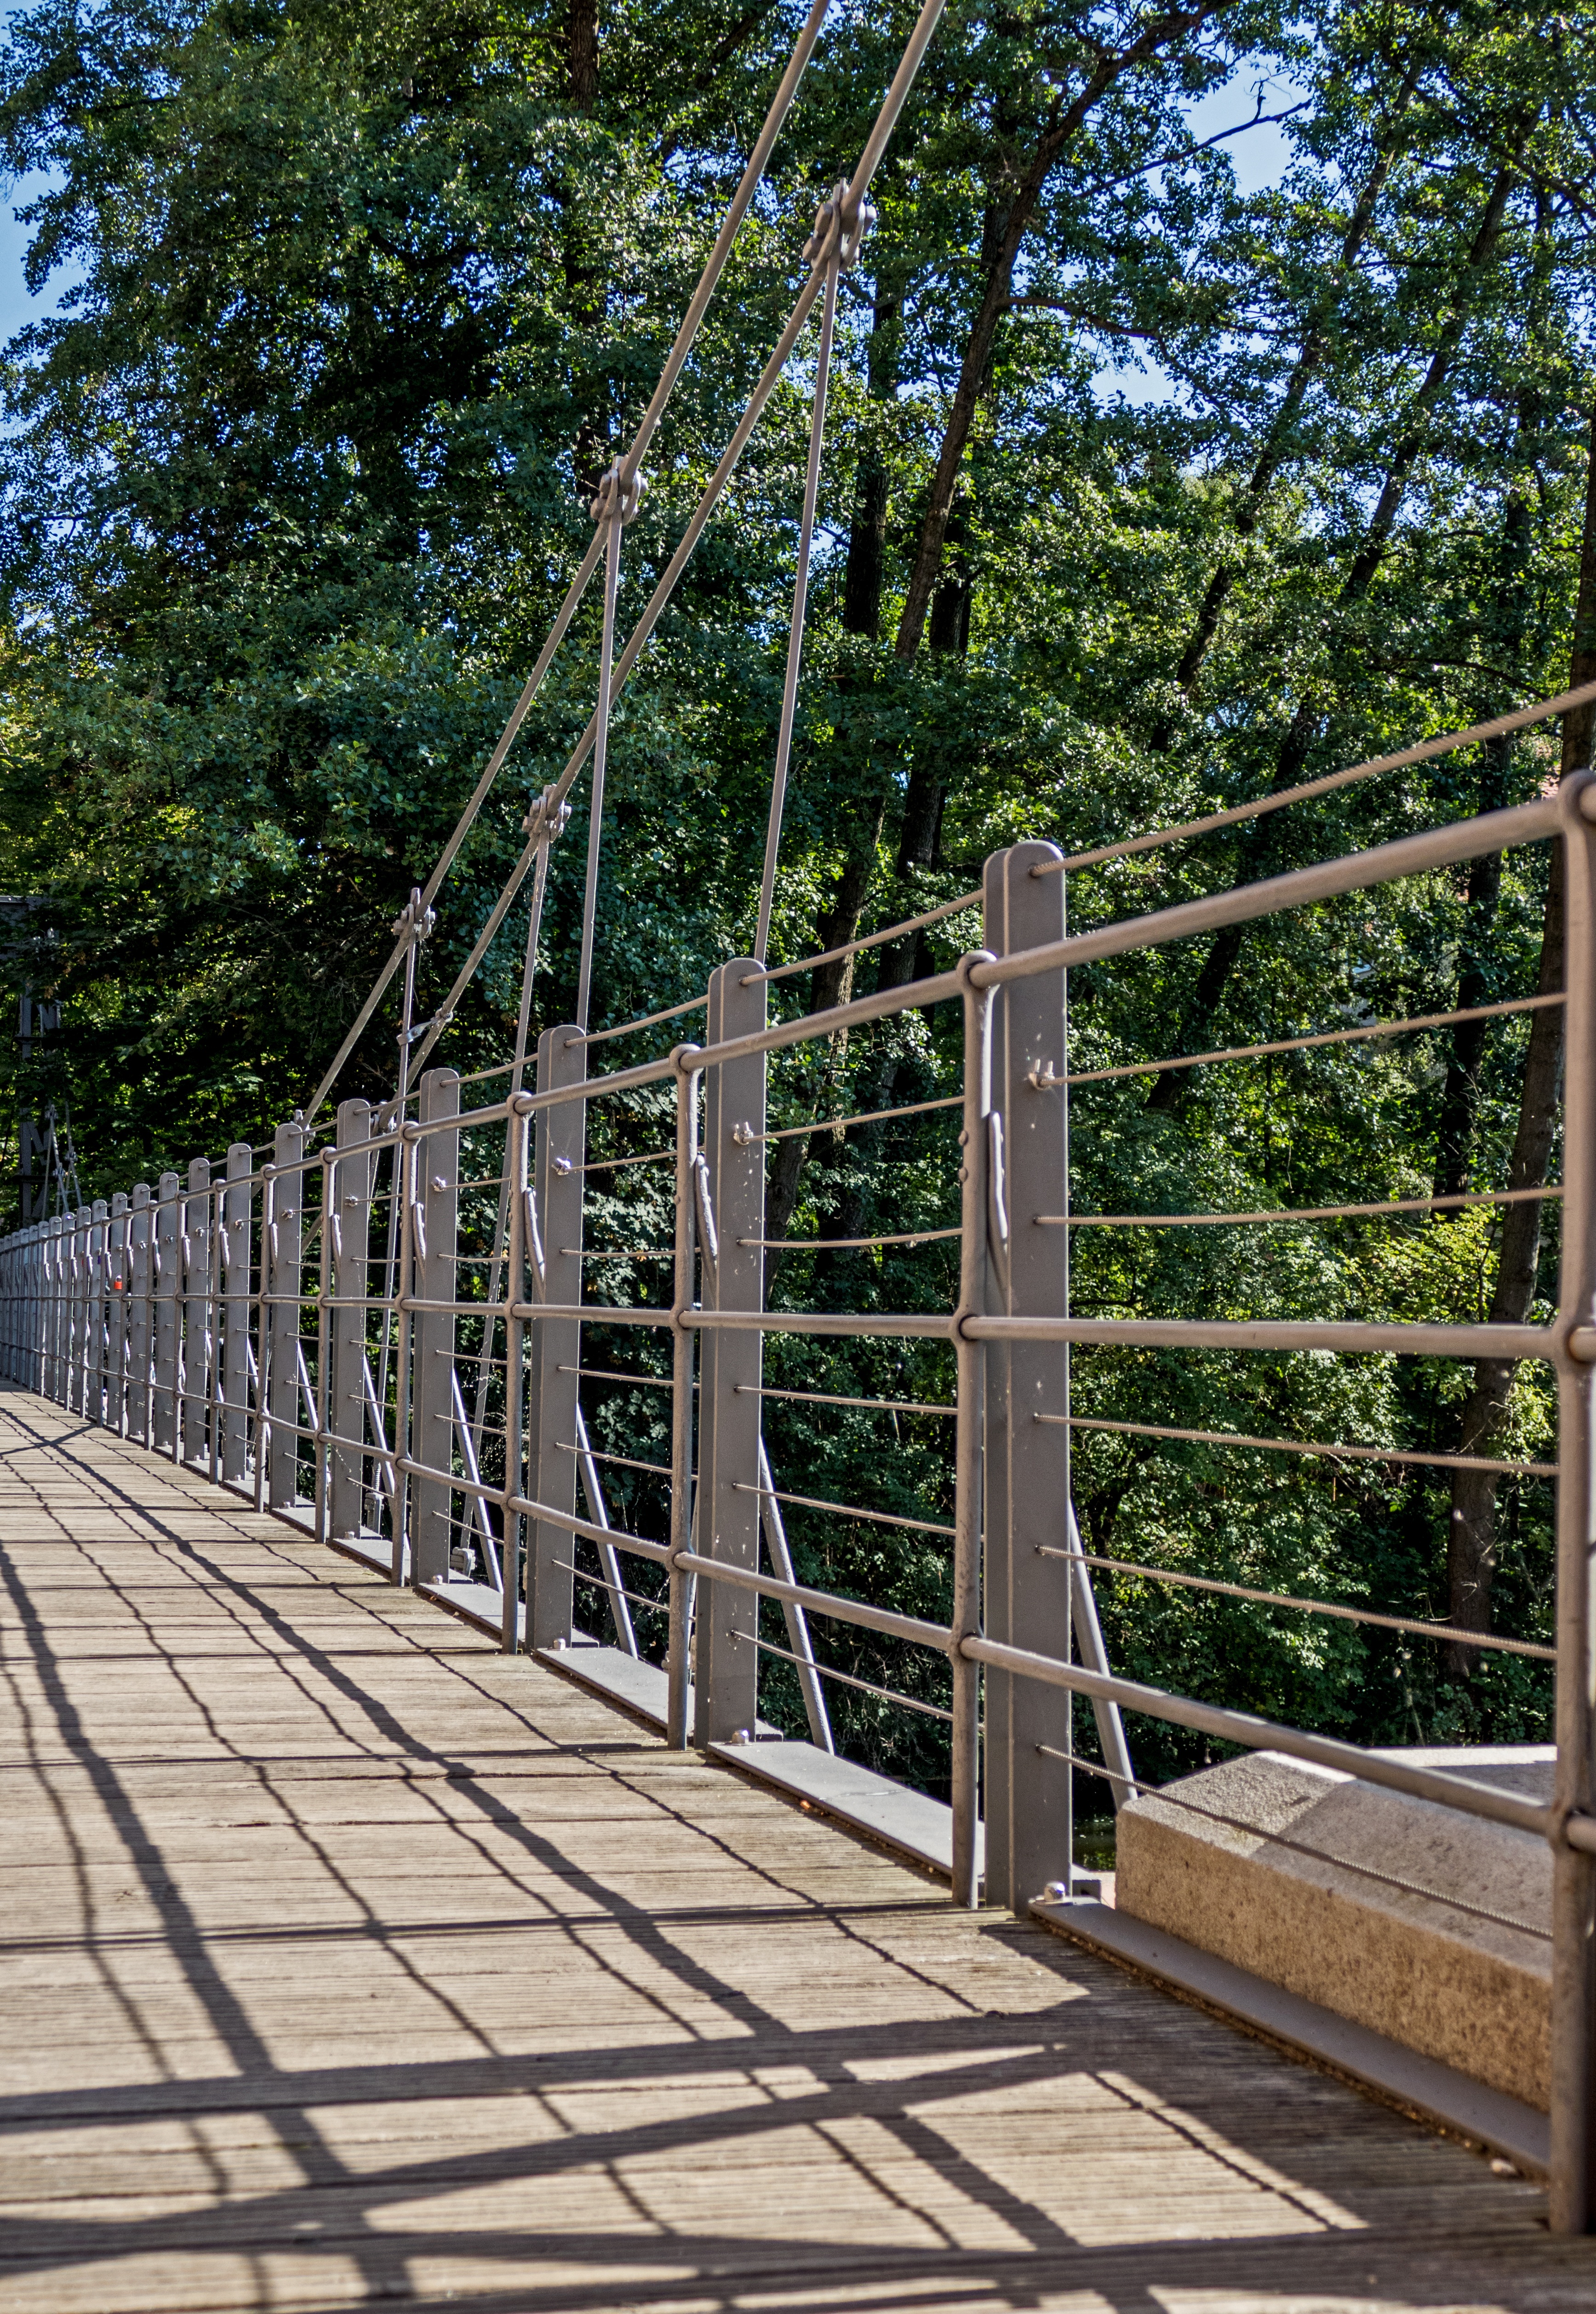
water, fence, wood, bridge, river, walkway, garden, old town, germany, bavaria, waters, nuremberg, pegnitz, outdoor structure, kettensteg